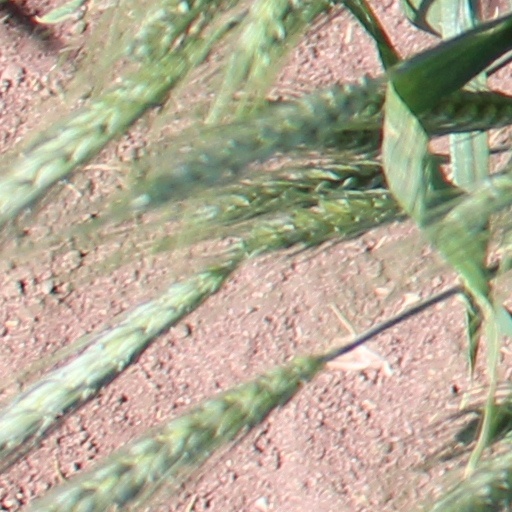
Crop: wheat